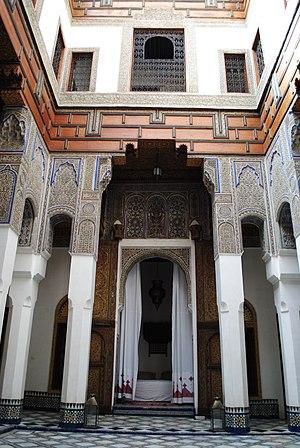
Ceci est une liste des monuments classés par le ministère de culture marocain aux alentours de Fès.